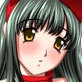
Portrait style: Anime Portrait